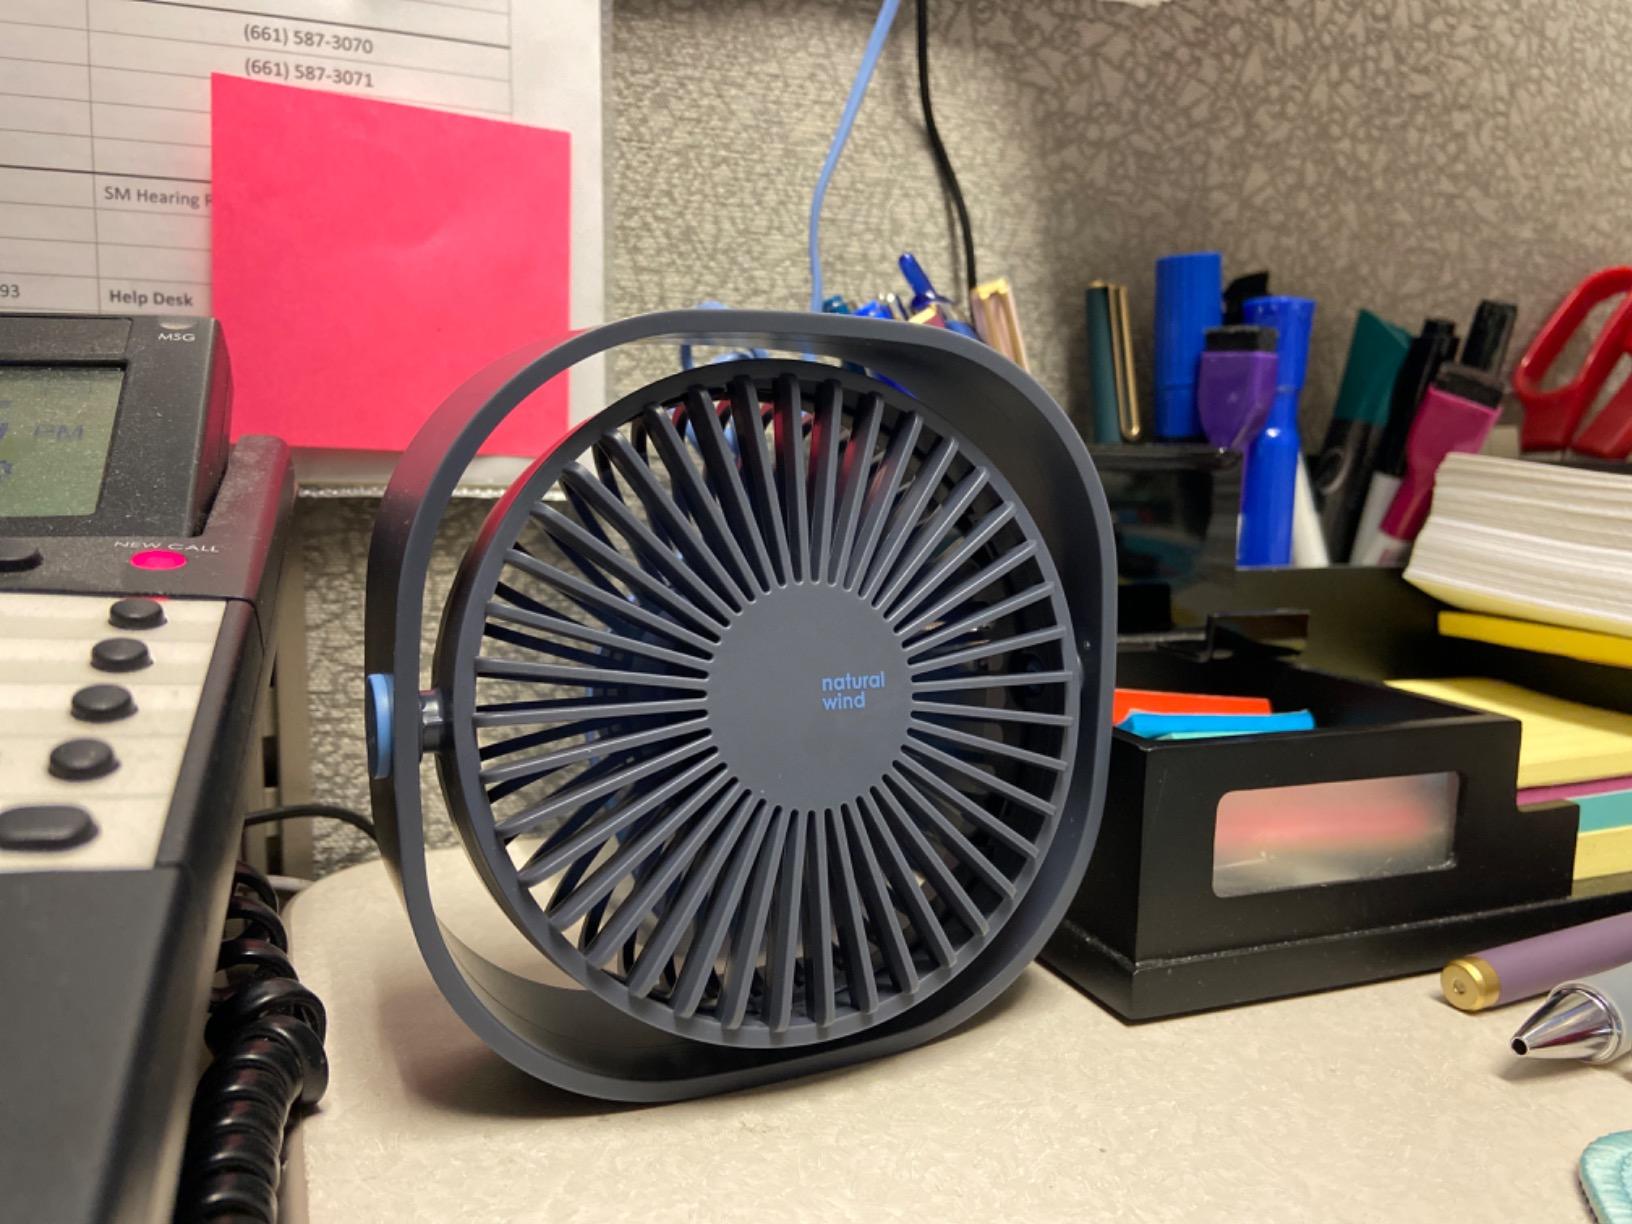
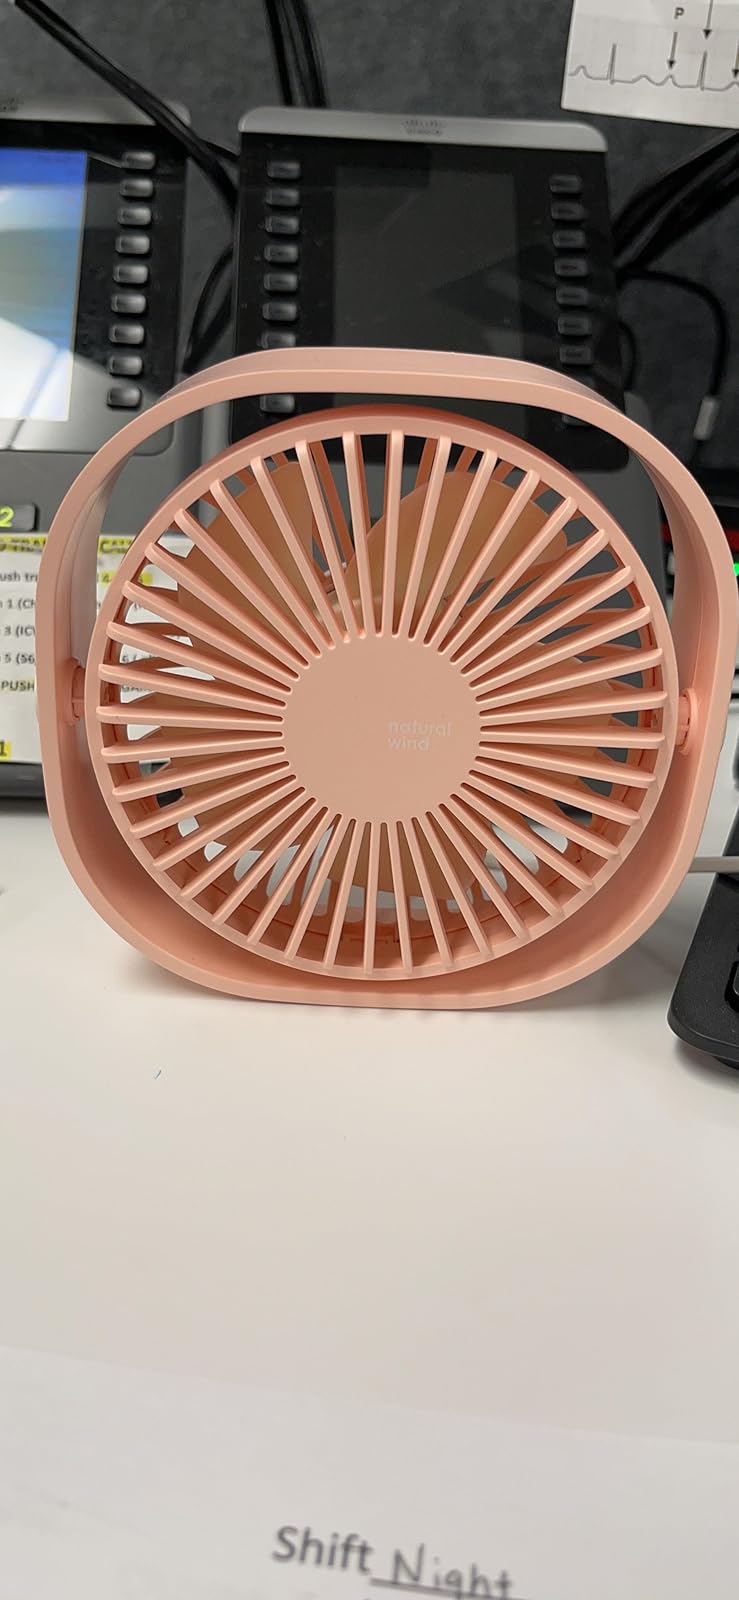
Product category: fan
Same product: no